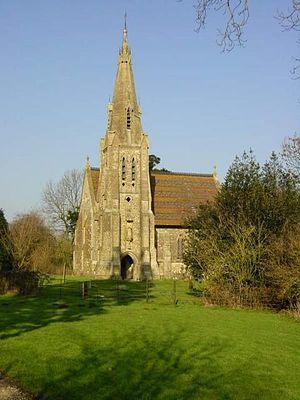
Kingsdown est un petit hameau entouré par les villages de Frinsted, Milstead, Doddington et Lynsted dans le Kent.